Wallander (British TV series)

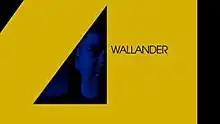
Opening titles

Wallander is a British television series broadcast from 2008 to 2016. It was adapted from a Swedish series based on the Swedish novelist Henning Mankell's Kurt Wallander novels and starring Kenneth Branagh as the eponymous police inspector. It was the first time the "Wallander" novels had been adapted into an English-language production. Yellow Bird, a production company formed by Mankell, began negotiations with British companies to produce the adaptations in 2006. In 2007 Branagh met Mankell to discuss playing the role. Contracts were signed and work began on the films, adapted from the novels "Sidetracked", "Firewall" and "One Step Behind", in January 2008. Emmy-award-winning director Philip Martin was hired as lead director. Martin worked with cinematographer Anthony Dod Mantle to establish a visual style for the series.